1st Guards Assault Aviation Corps

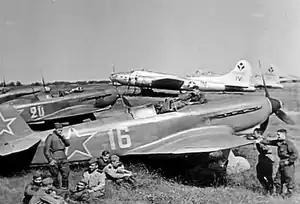
Aircraft of the corps. Can be dated to the period of the U.S. Operation Frantic by the Boeing B-17 Flying Fortress in the background.

In the Battle of Kursk (Operation Citadel), General Vasily Ryazanov became a master in the use of attack aircraft "en masse", developing and improving the tactics of Il-2 operations in co-ordination with infantry, artillery and armored troops. Il-2s at Kursk used the "circle of death" tactic: up to eight Sturmoviks formed a defensive circle, each plane protecting the one ahead with its forward machine guns, while individual Il-2s took turns leaving the circle, attacking a target, and rejoining the circle. Ryazanov was later awarded the Gold Star of Hero of Soviet Union twice, and the 1st Assault Aircraft Corps under his command became the first unit to be awarded the honorific title of Guards. In 1943, one loss corresponded to 26 Sturmovik sorties. About half of those lost were shot down by fighters, the rest falling to anti-aircraft fire.